NEO Scavenger

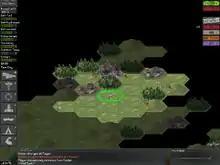
The main world for the game. Players can scavenge towns and kill enemy bandits to fight for survival in the wasteland.

"NEO Scavenger" is a post-apocalyptic outdoor survival simulation. The player controls a character through a series of turns (each turn equals an in-game hour) played on an isometric map divided into hexagonal tiles. During each turn, the character has a certain number of "moves". Each move makes the character hungrier, thirstier and more tired. The objective of the game is to ensure the character's survival. This requires that the player scavenge supplies from ruined settlements in the area. Scavenging can be risky as it may alert nearby looters and raiders to the player's activities, but it is necessary if the player wishes to survive in the wasteland; clothes, weapons, food, and tools quickly become a necessity for the wandering player. Recipes are available which require the player to gather certain items and combine them together to create other items.